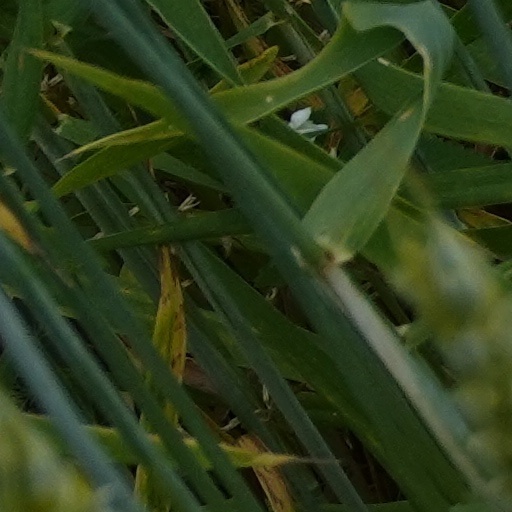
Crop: wheat